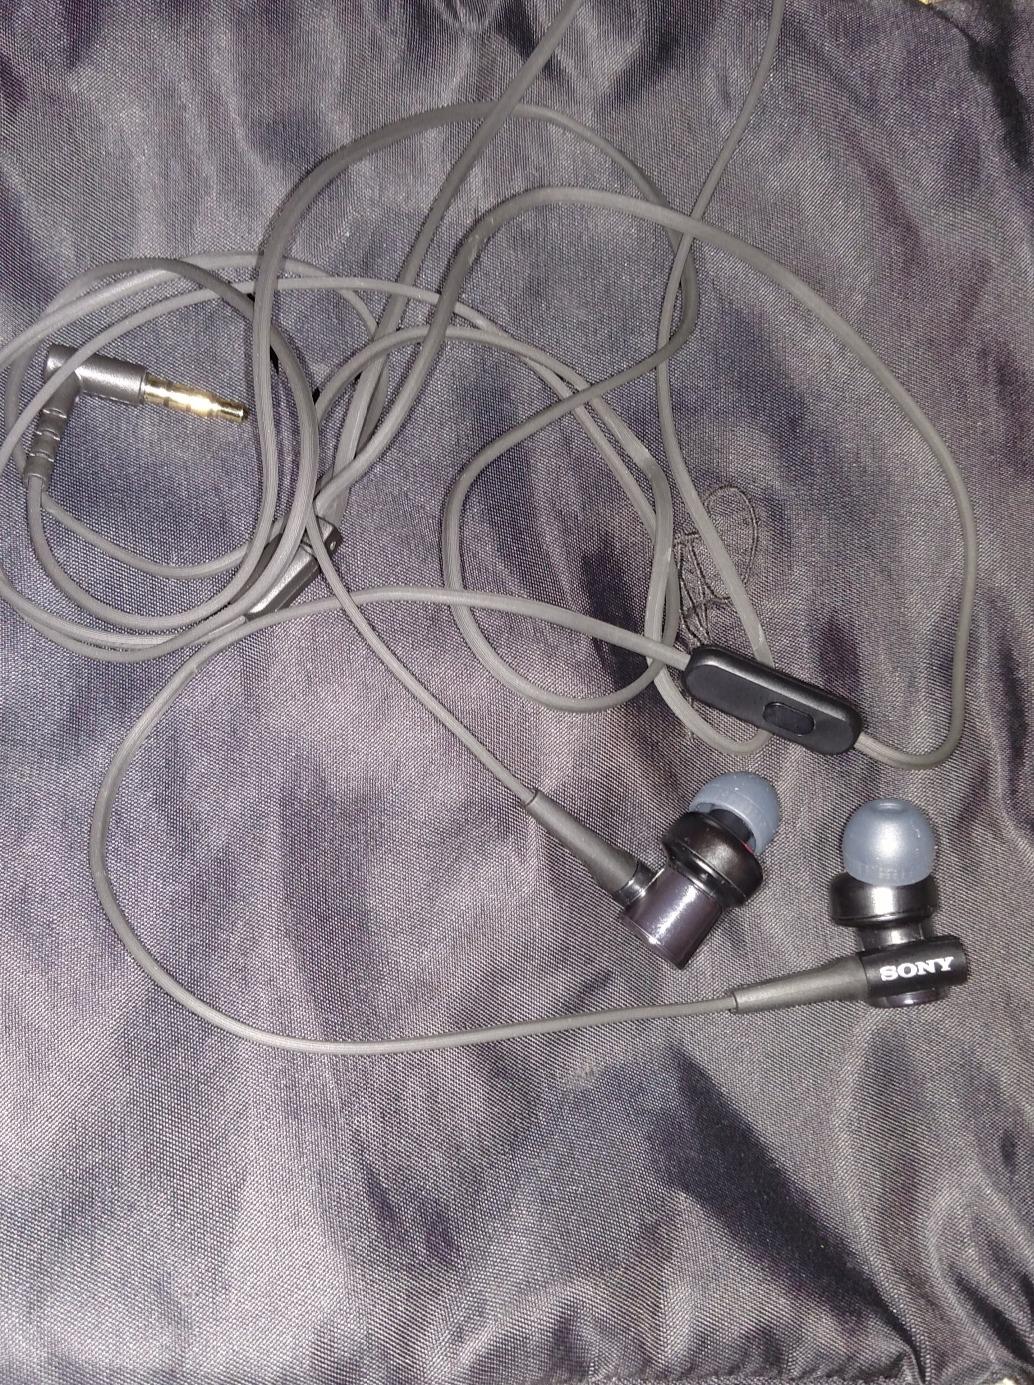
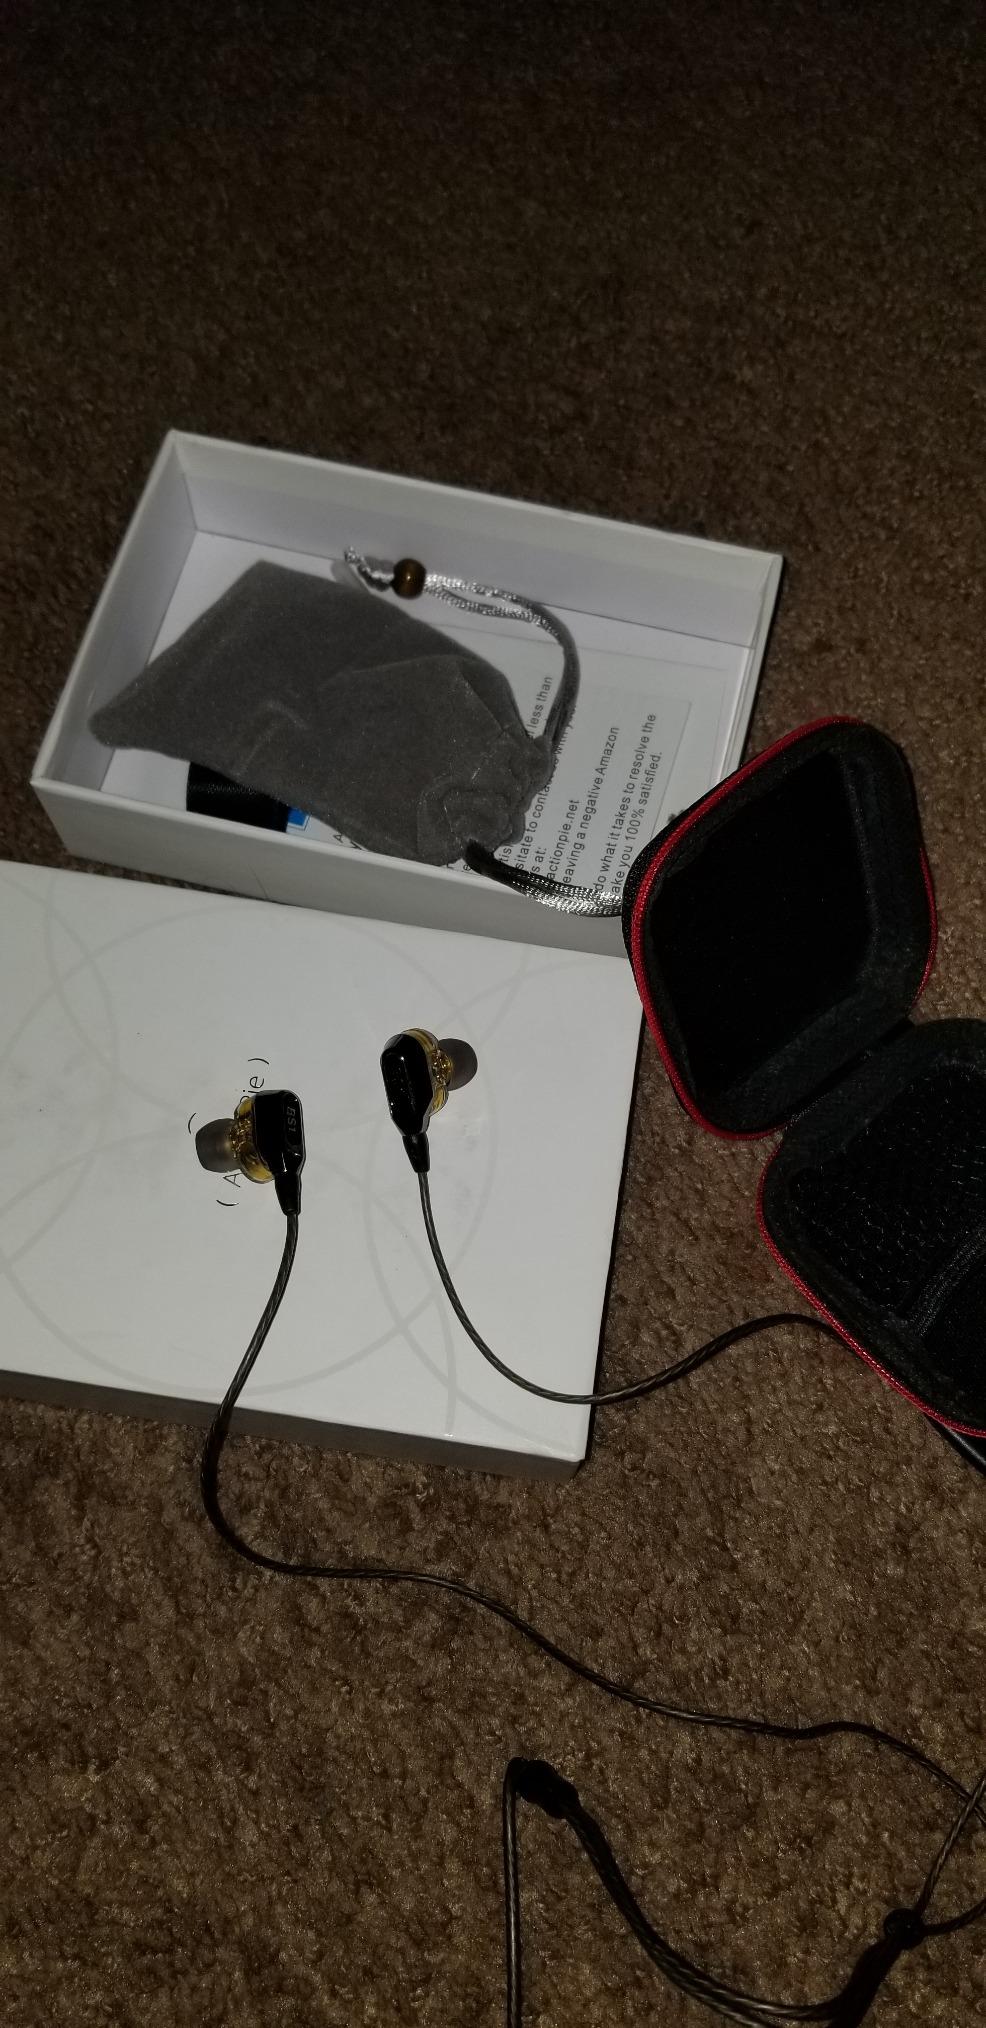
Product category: headphones
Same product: no